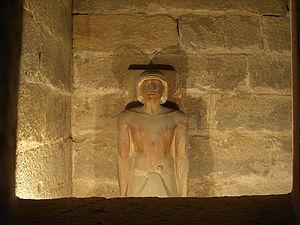
Le mastaba de Ti est l'un des plus riches du site archéologique de Saqqarah, découvert en 1860 par Auguste Mariette.